ADATA

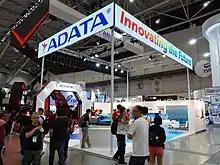
Booth at the Computex in 2019

ADATA Technology Co., Ltd. is a Taiwanese fabless hardware manufacturer, founded in May 2001 by Simon Chen. Its main product line consists of DRAM modules, USB flash drives, hard disk drives, solid state drives, memory cards and mobile accessories. ADATA is also expanding into new areas, including robotics and electric powertrain systems. In addition to its main ADATA brand, the company also sells PC gaming hardware and accessories under its XPG ("Xtreme Performance Gear") brand since 2008.